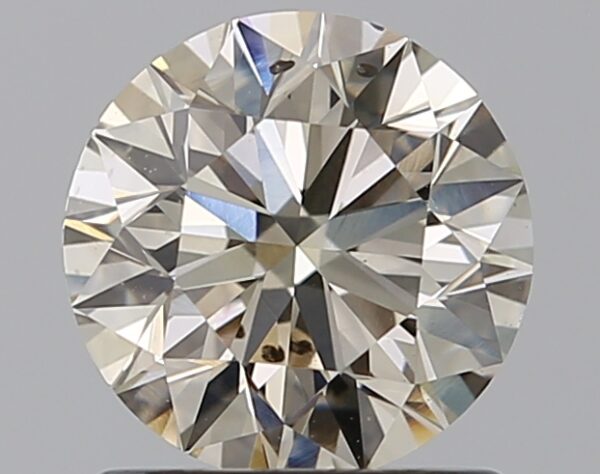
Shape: round
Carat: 1.01
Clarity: SI1
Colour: N
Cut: EX
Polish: EX
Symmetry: EX
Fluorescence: M
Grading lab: GIA
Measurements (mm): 6.35 x 6.39 x 4